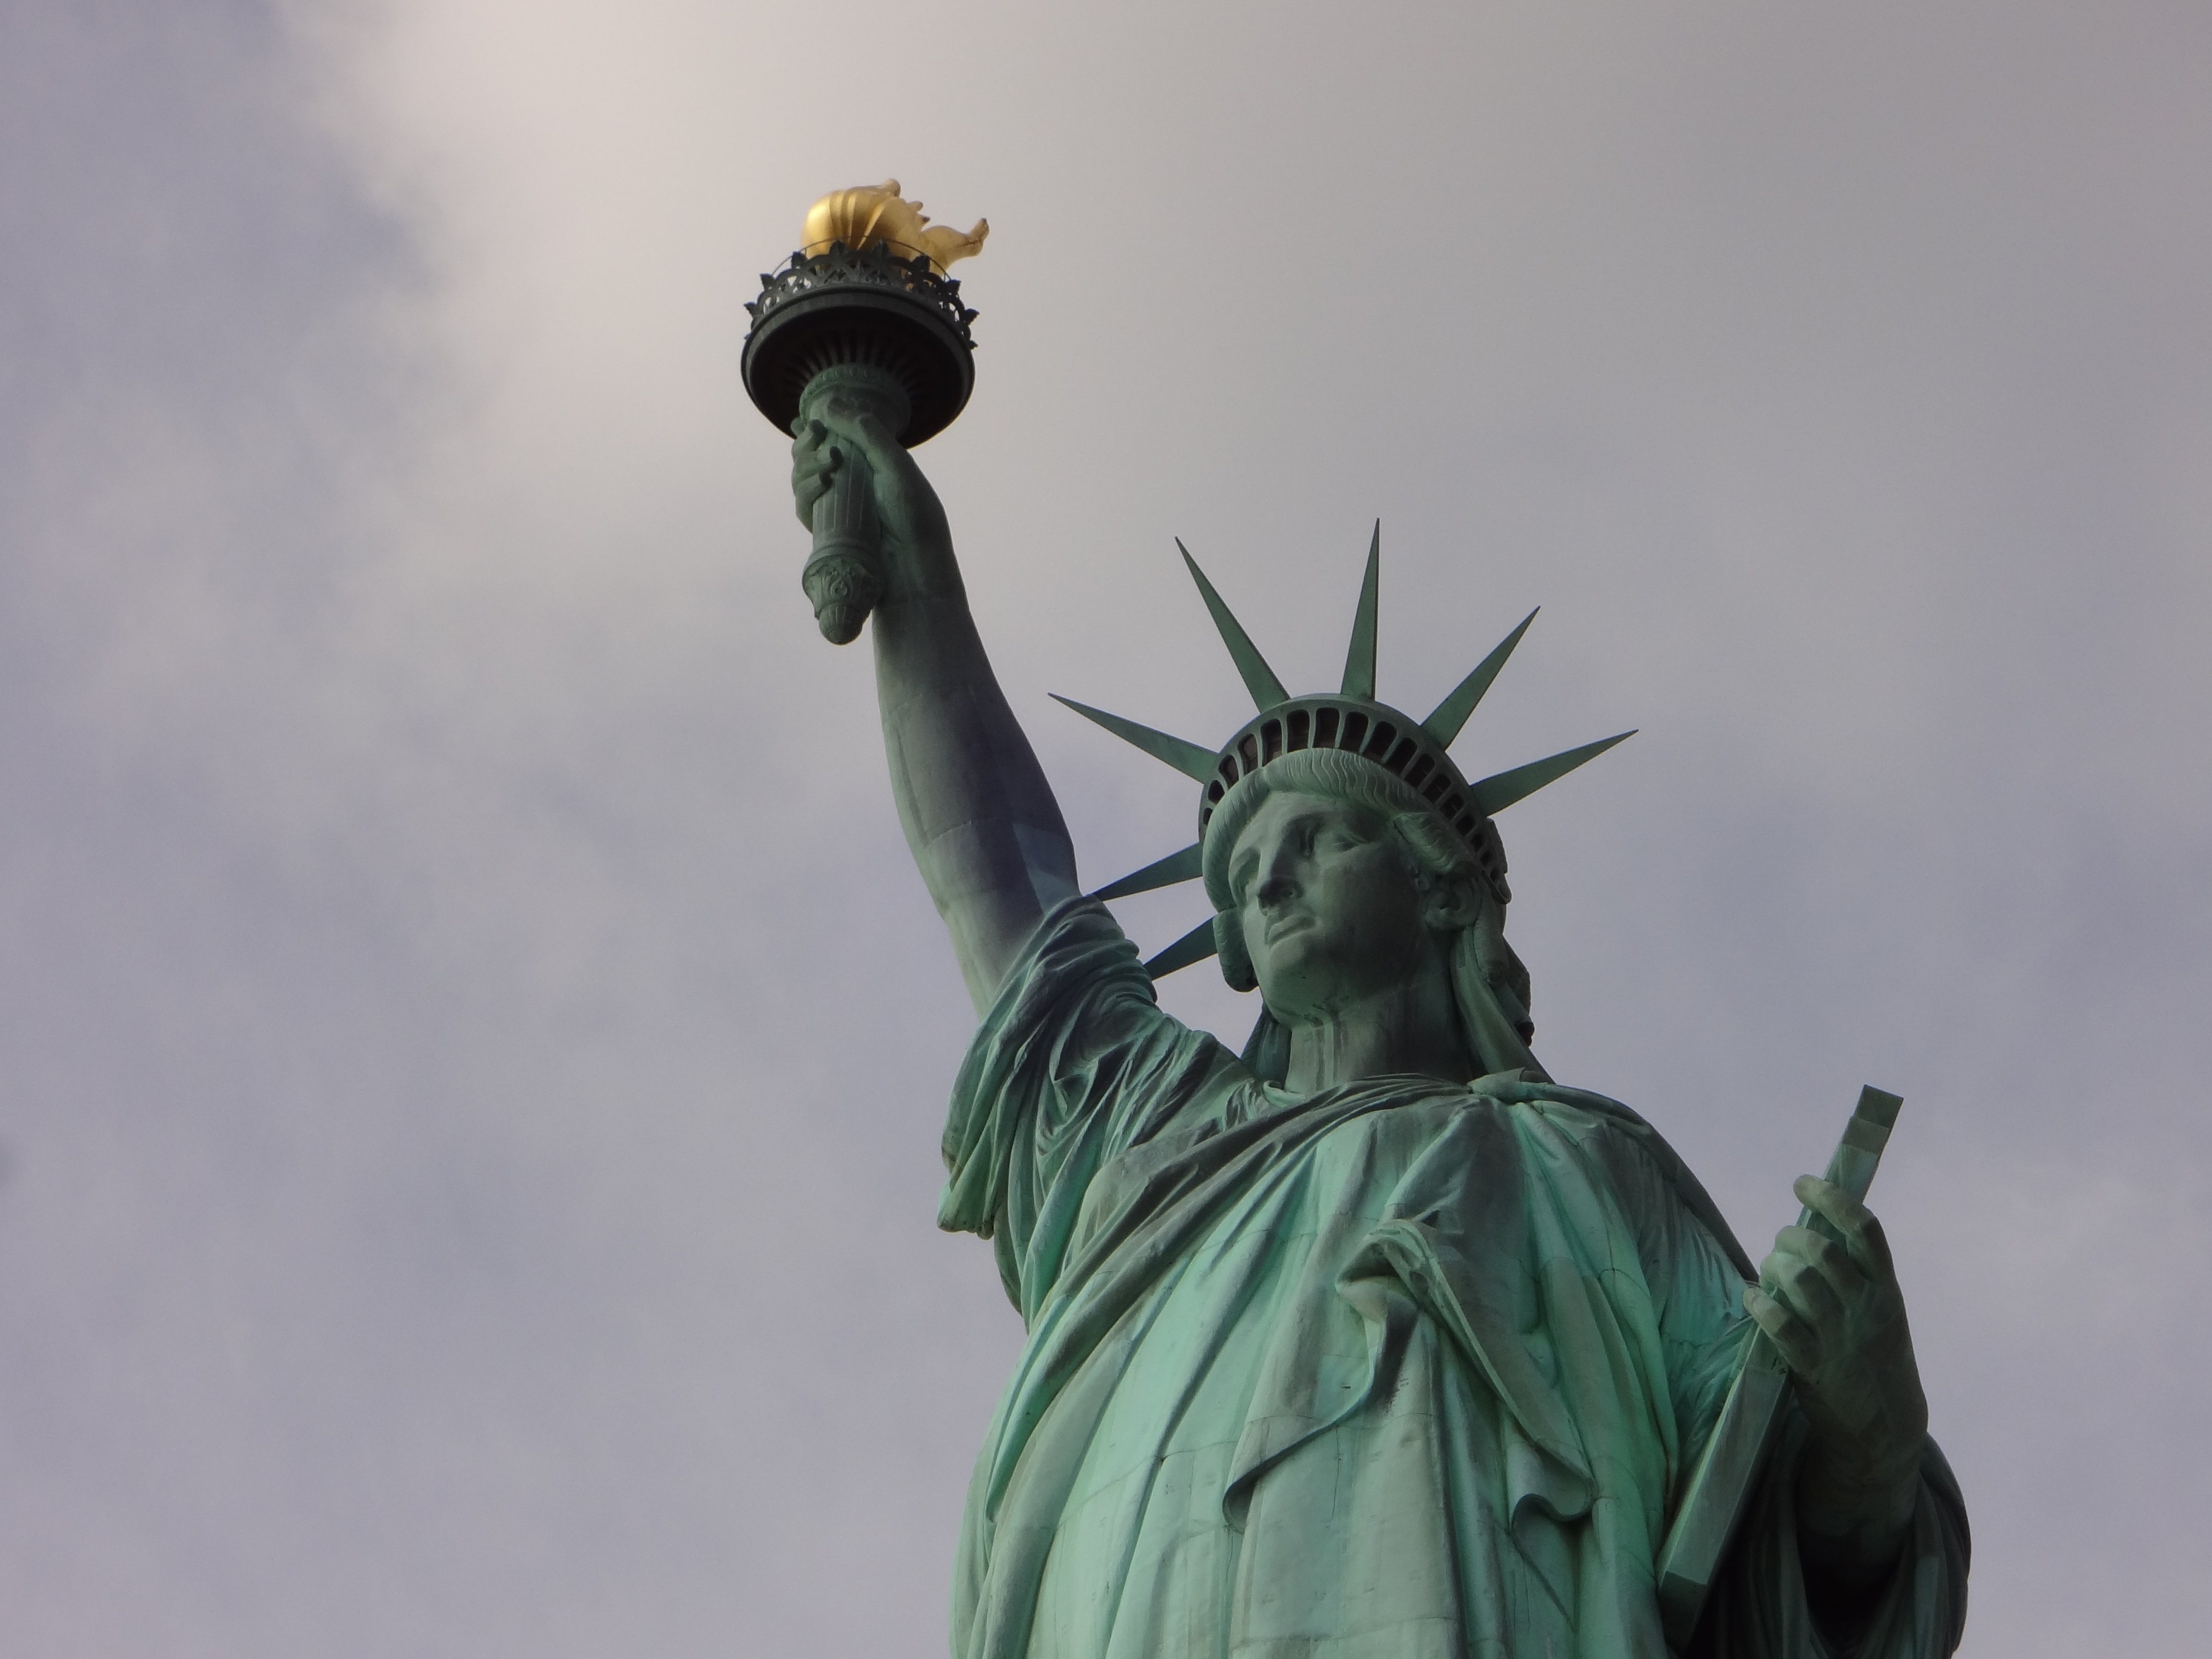
new york, manhattan, monument, statue, green, statue of liberty, sculpture, art, temple